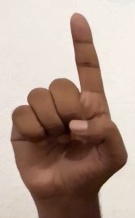
ASL sign: D